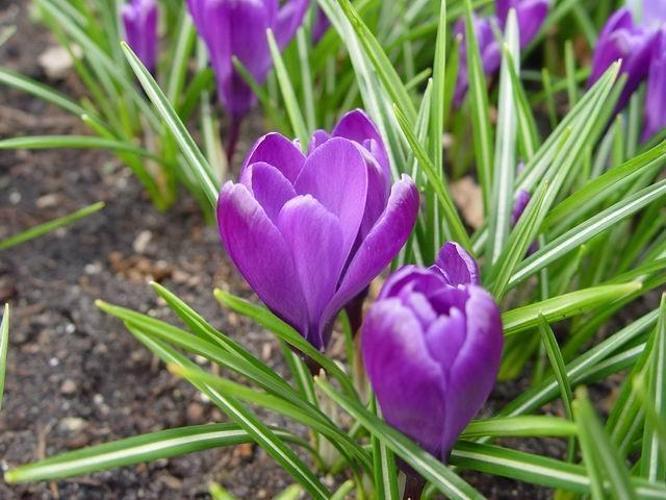
Label: spring crocus